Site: brandenburg
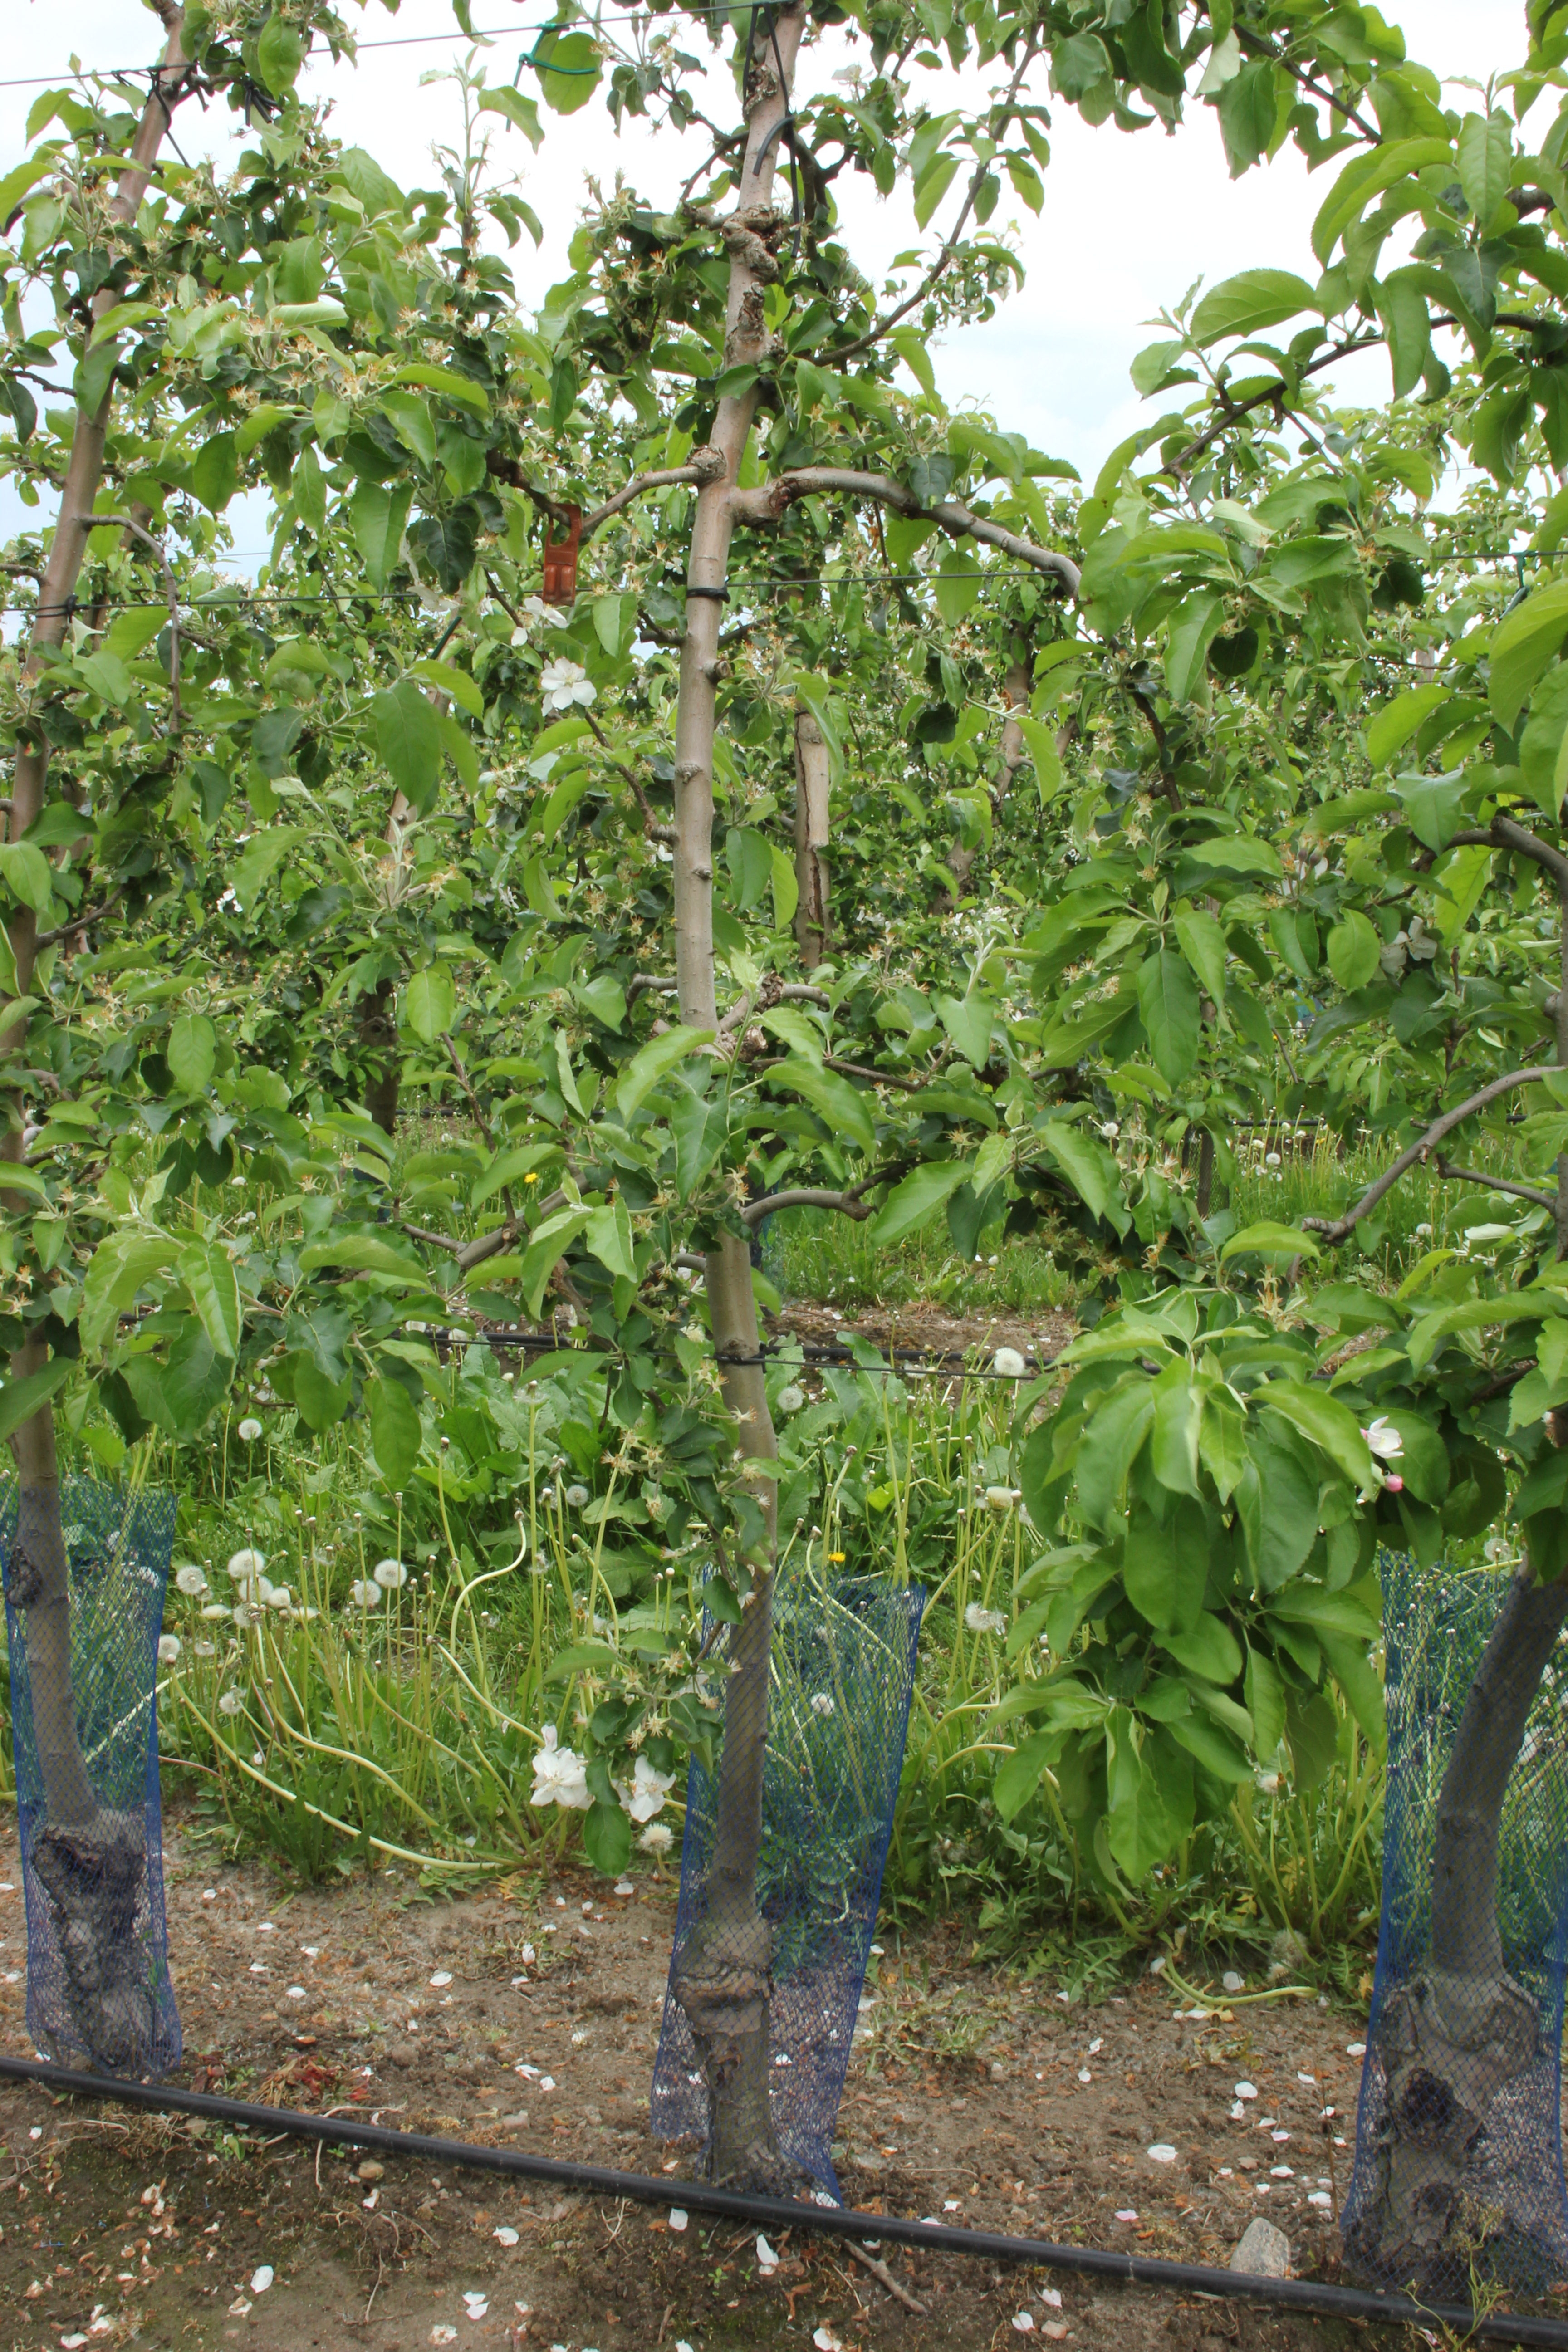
Growth stage (BBCH 67): Flowering